Hussards de la Mort

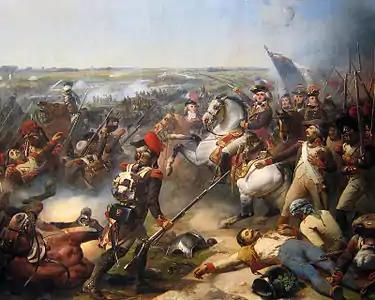
A Death Hussar (to the left) in a painting representing the Battle of Fleurus.

On June 12, 1792 a squadron was created by the French Assembly formed from 200 volunteers. In July, Kellermann organizes the company naming "Hussards de la Mort" - Death Hussars. These volunteers, coming from mostly wealthy families, were provided with horses from the King's stables.